Katsunuma-budōkyō Station

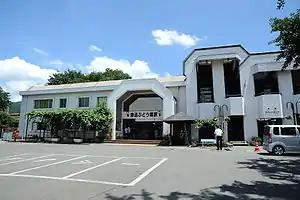
Katsunuma-budōkyō Station in October 2018

is a railway station of the Chūō Main Line, East Japan Railway Company (JR East) in Katsunuma-Hishiyama, in the city of Kōshū, Yamanashi Prefecture, Japan.